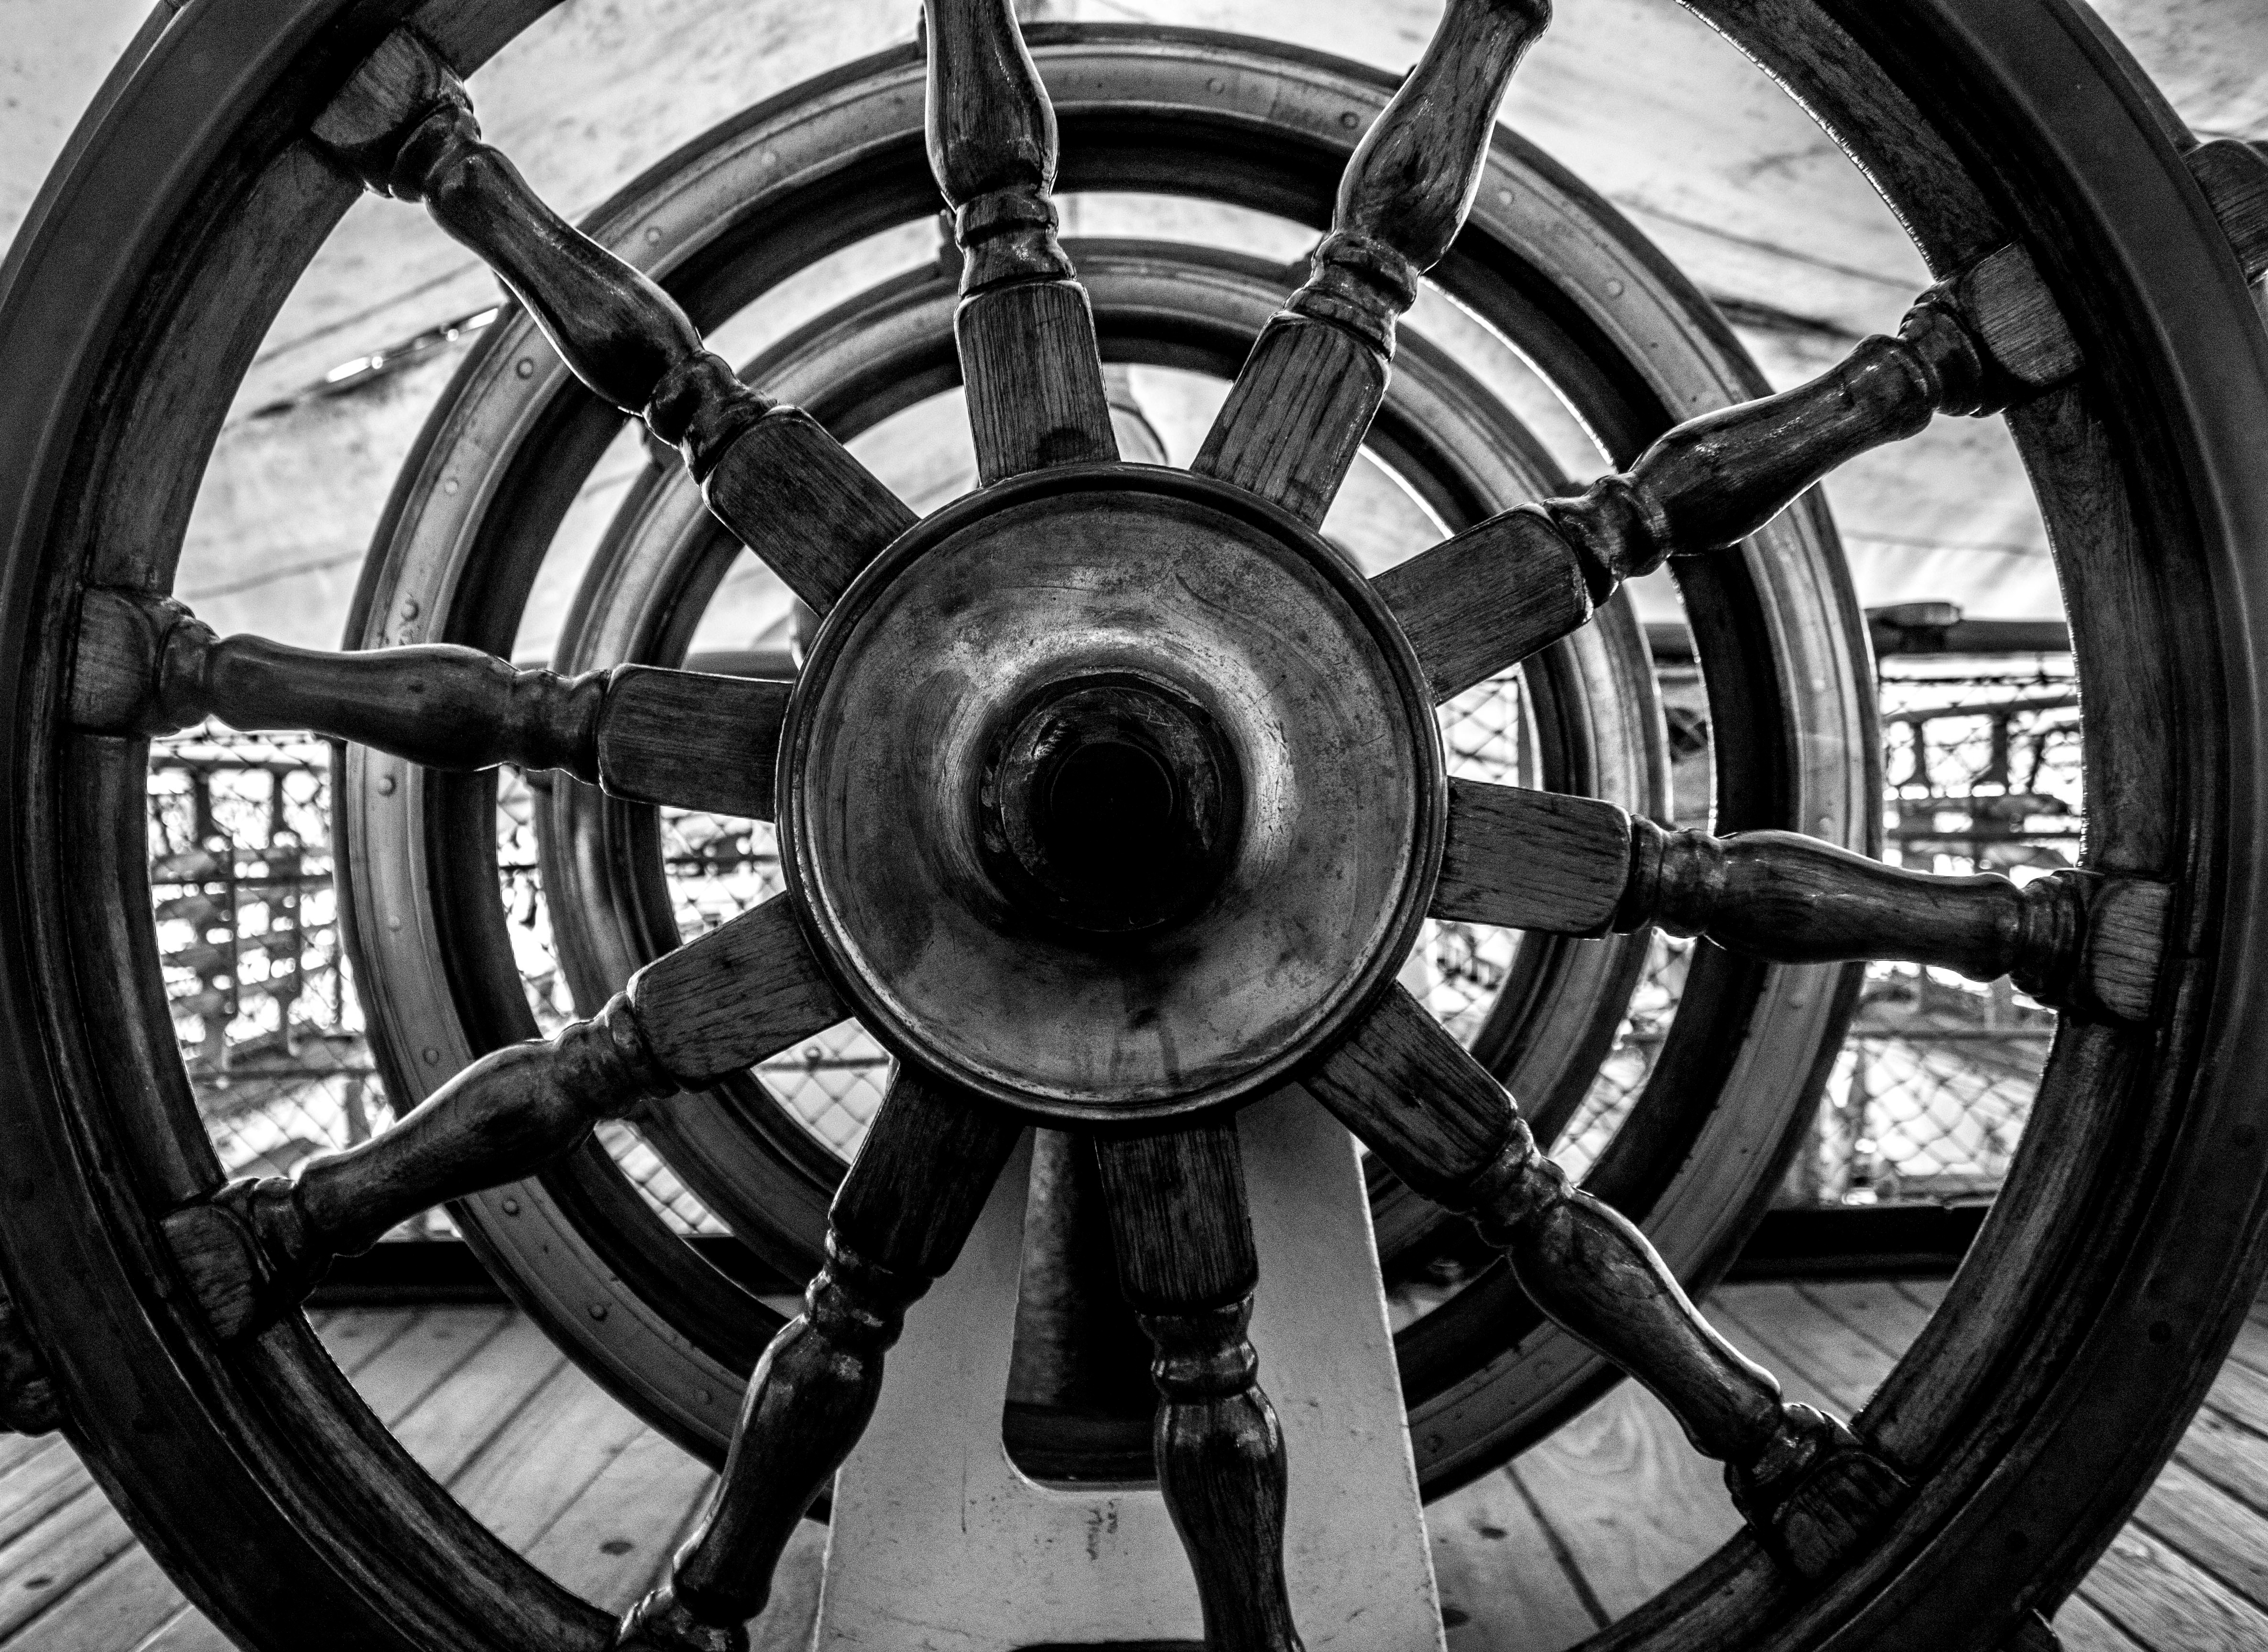
black and white, photography, wheel, window, vehicle, spoke, black, monochrome, tire, circle, rim, alloy wheel, auto part, bicycle wheel, monochrome photography, automotive tire, aircraft engine